Northern Ontario

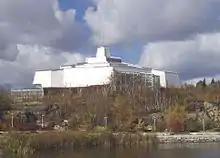
Science North in Sudbury.

Northern Ontario has nine cities. In order of population as of the Canada 2021 Census, they are: